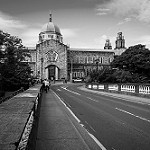
Label: B & W